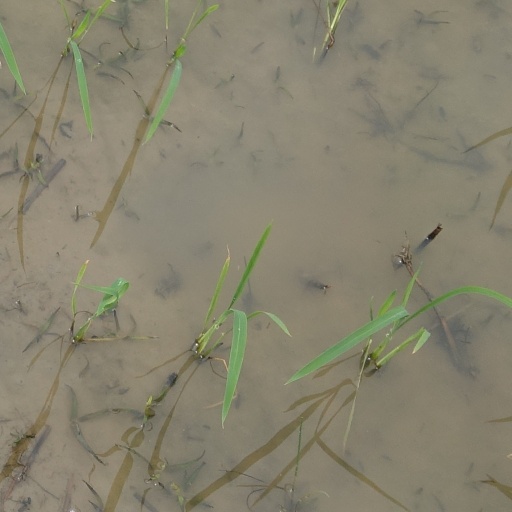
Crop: rice